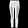
Label: Trouser